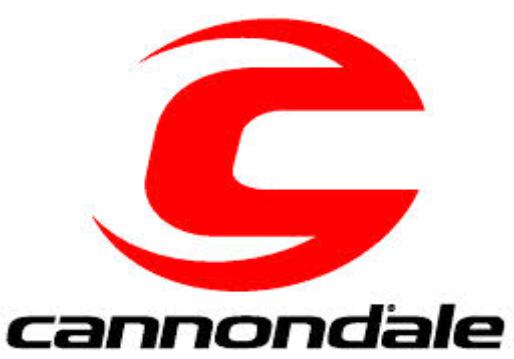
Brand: Cannondale
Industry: Transportation